Kalamata

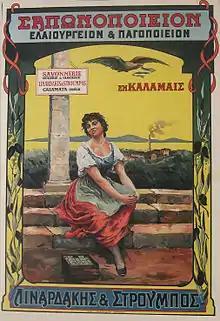
Historic advertising for olive oil soap from Kalamata

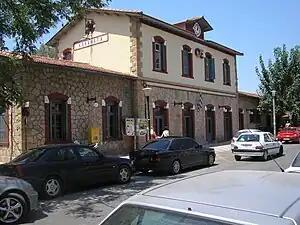
The railway station

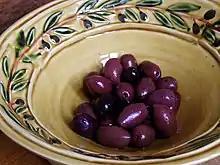
A plate with black Kalamata olives

There are numerous historical and cultural sights in Kalamata, such as the Villehardouin castle, the Ypapanti Byzantine church, the Kalograion monastery with its silk-weaving workshop where the Kalamata scarves are made, and the municipal railway park. The Church of the Holy Apostles is where Mavromichalis declared the revolt against Ottoman rule in 1821. Art collections are housed at the Municipal Gallery, the Archaeological Museum of Messenia and the Folk Art Museum.